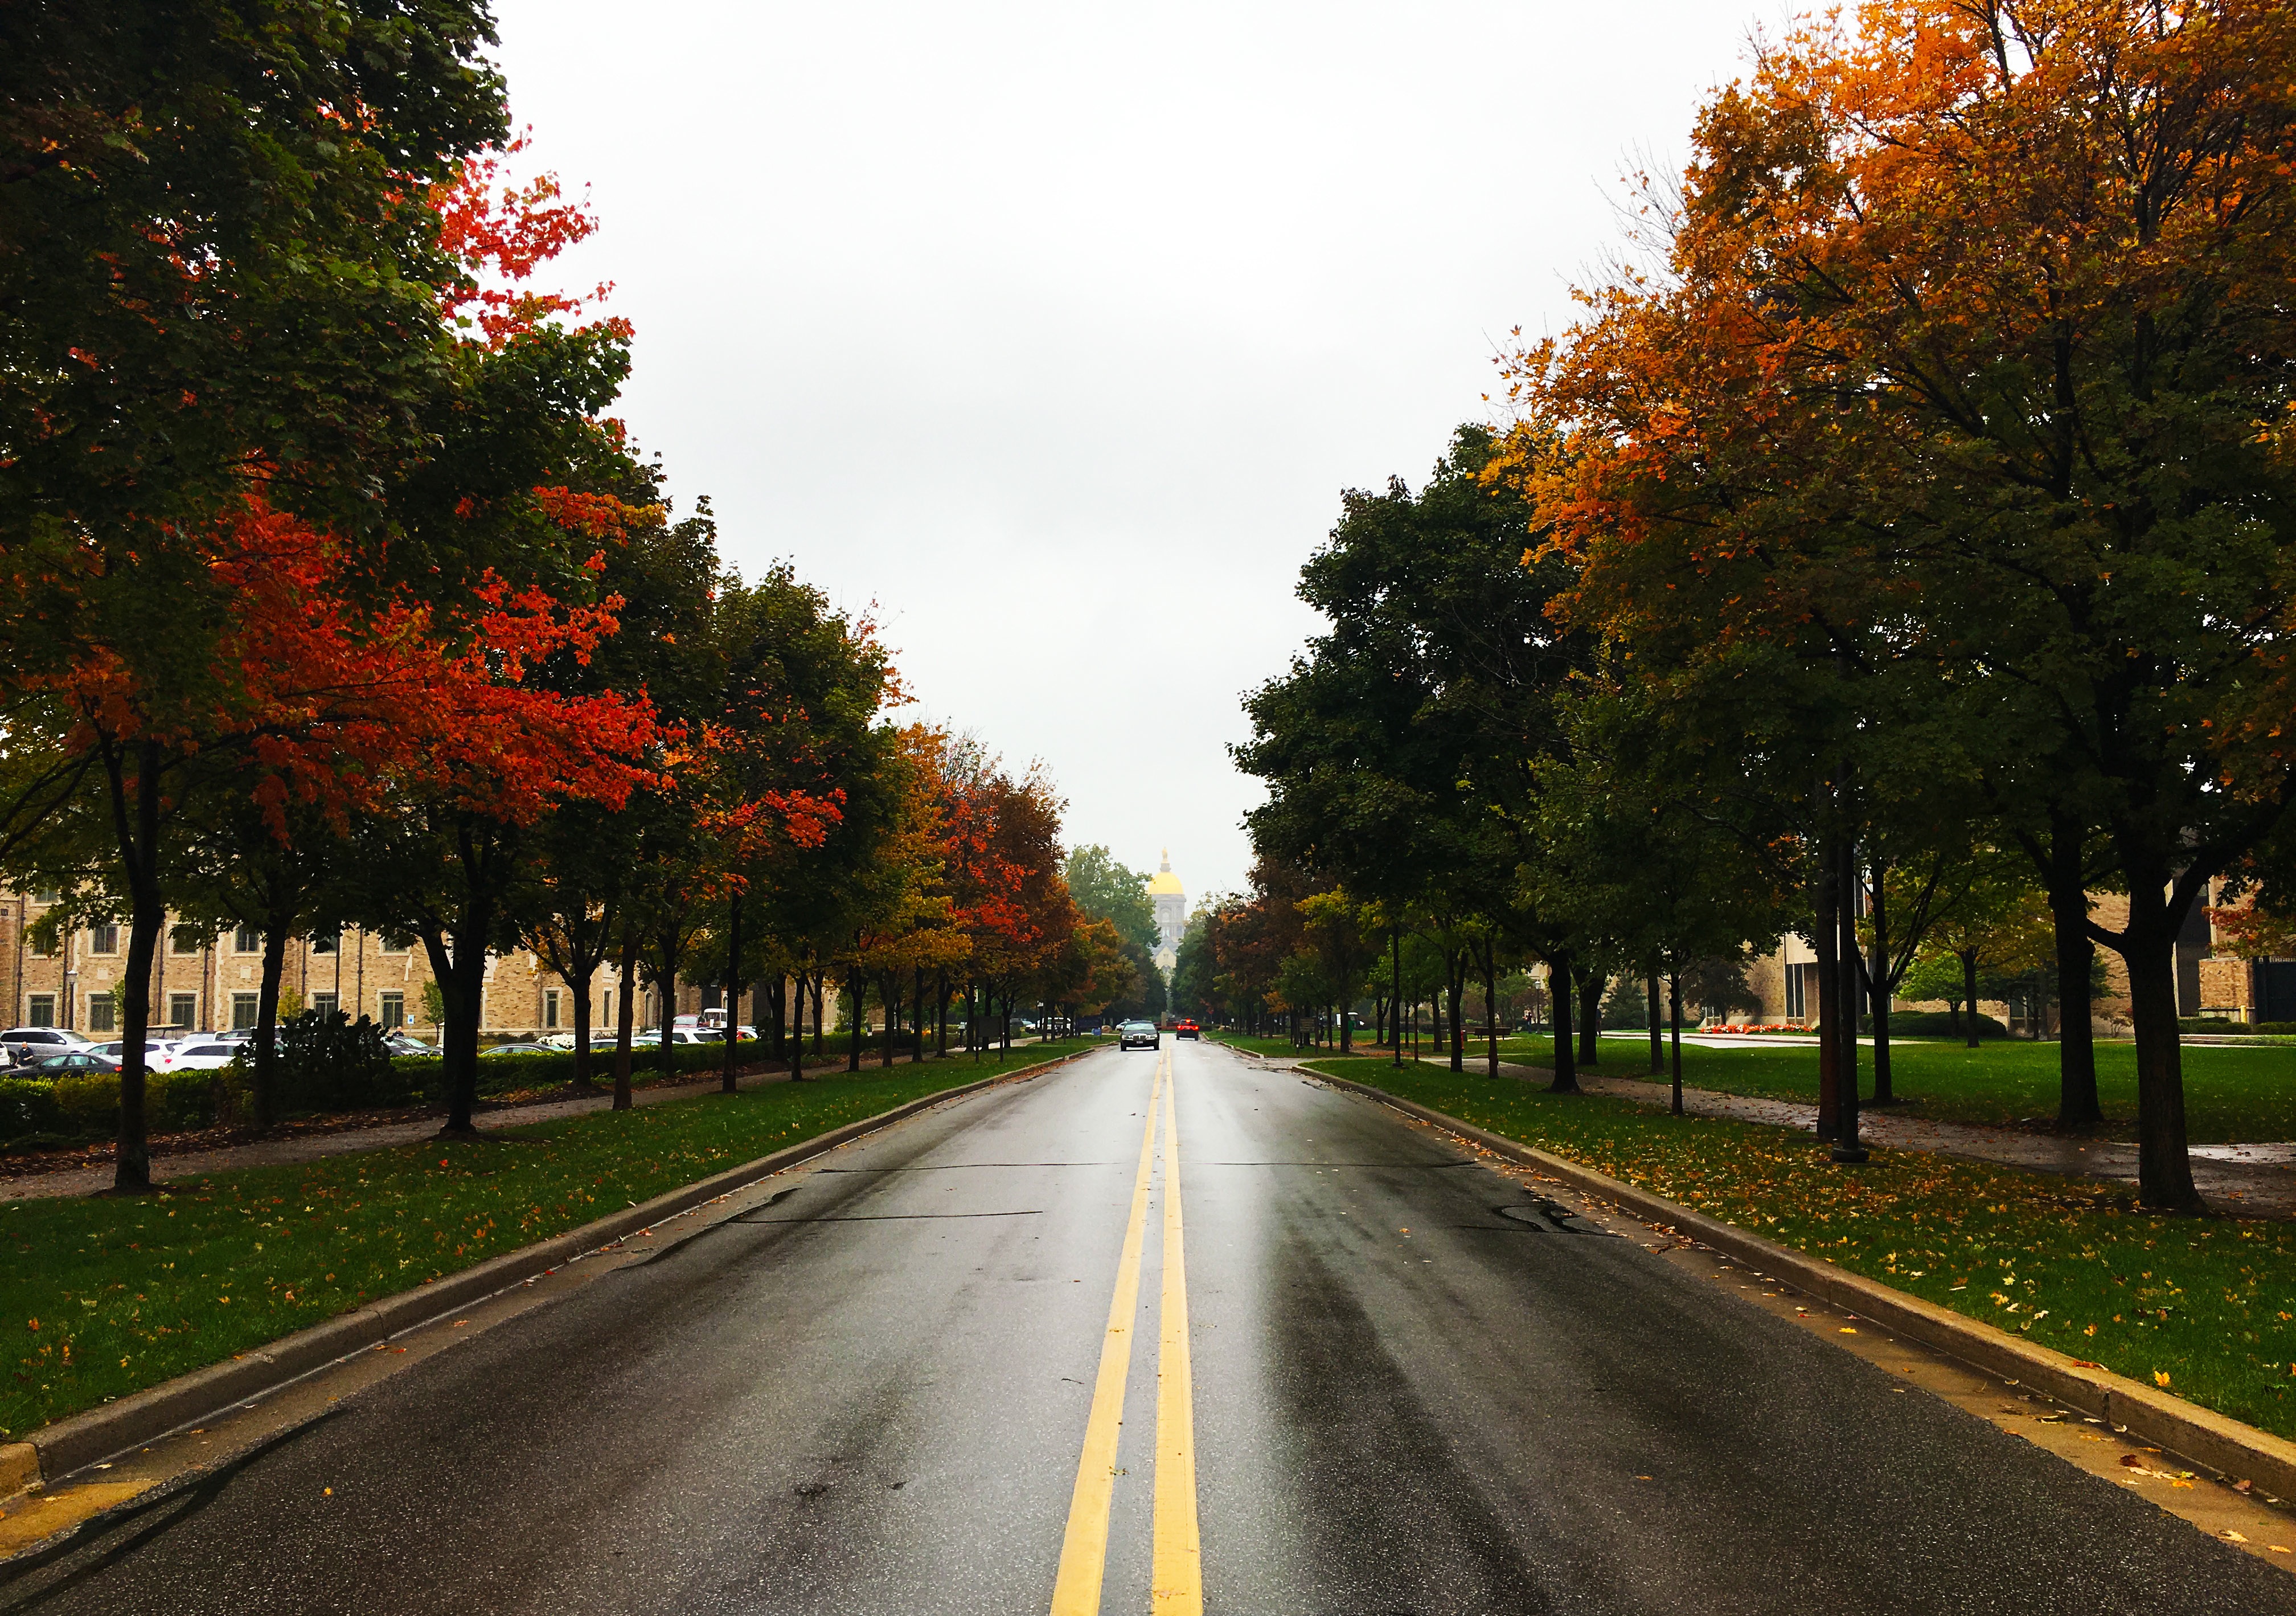
tree, plant, road, street, morning, leaf, highway, evening, autumn, lane, season, infrastructure, neighbourhood, rural area, residential area, woody plant